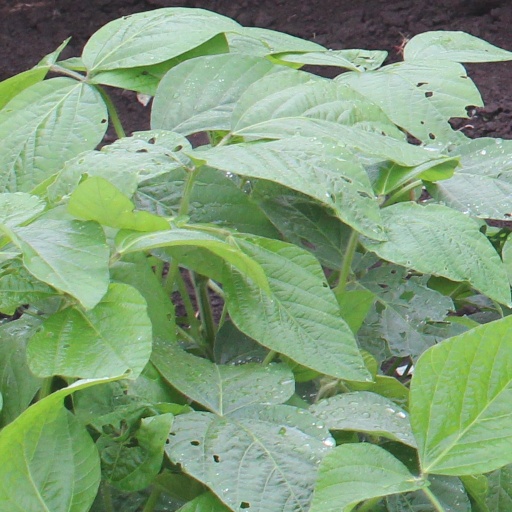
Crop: soybean